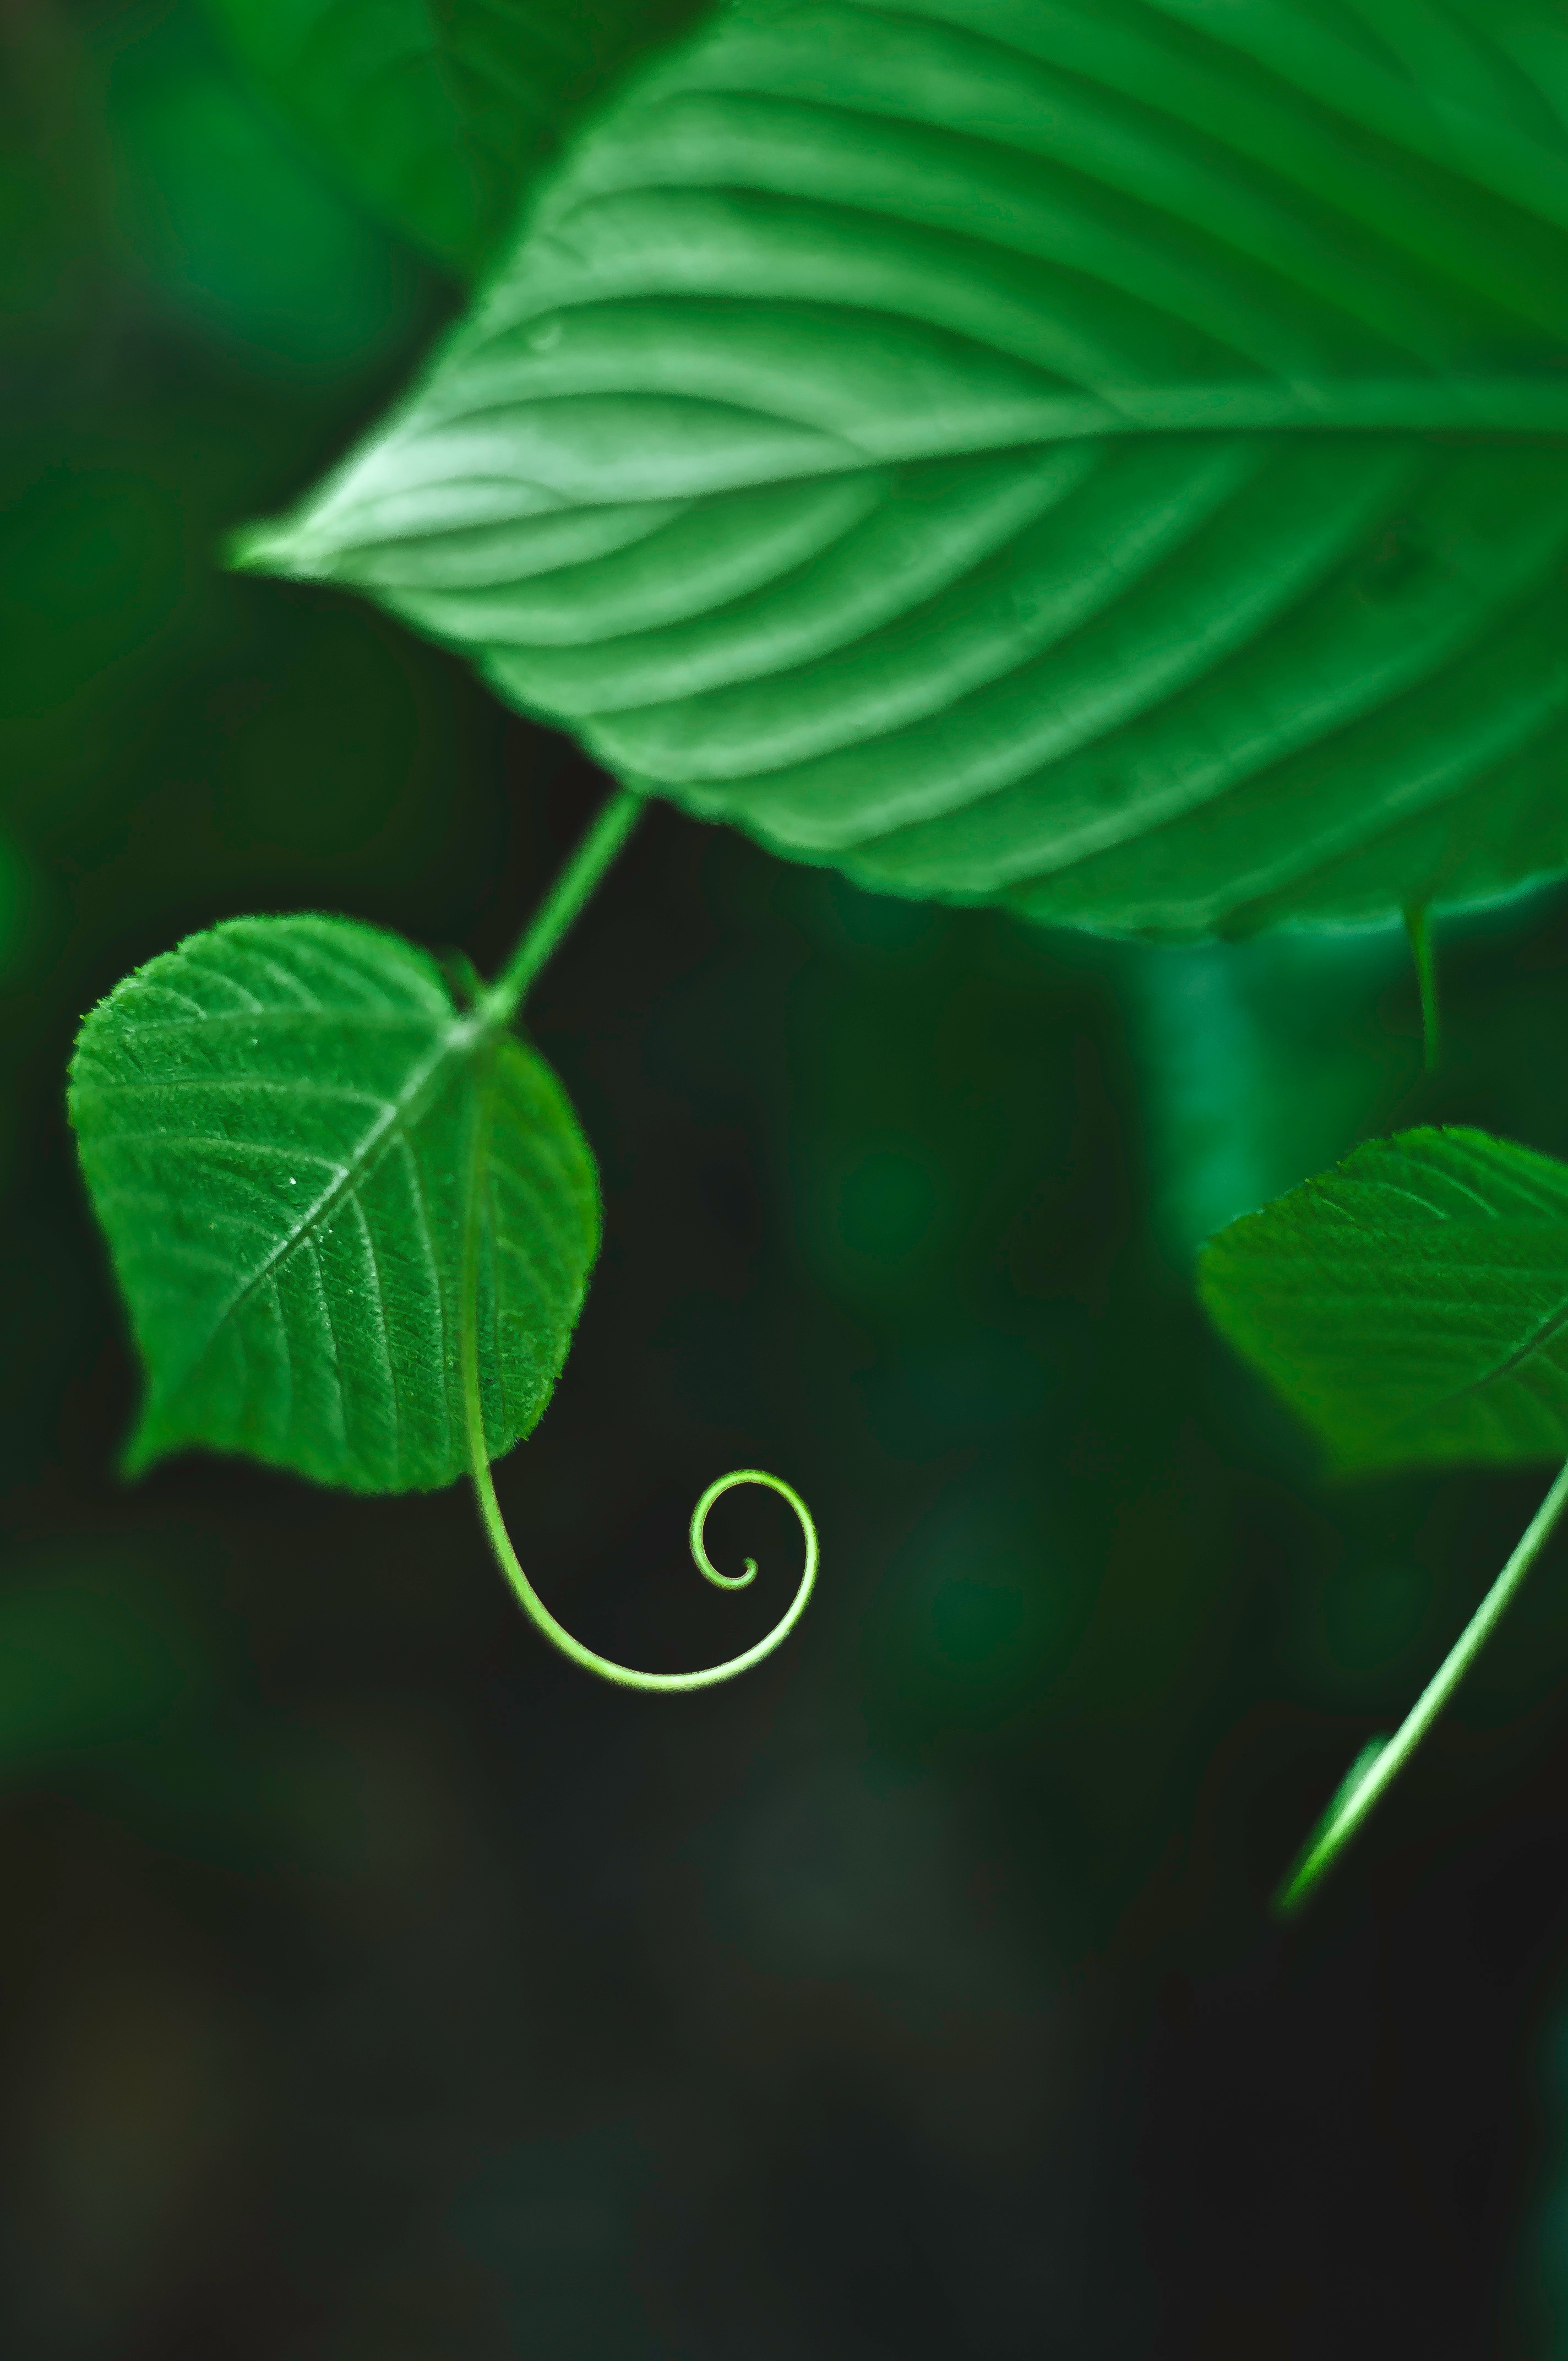
nature, branch, plant, sunlight, leaf, flower, petal, green, botany, flora, close up, macro photography, plant stem, computer wallpaper